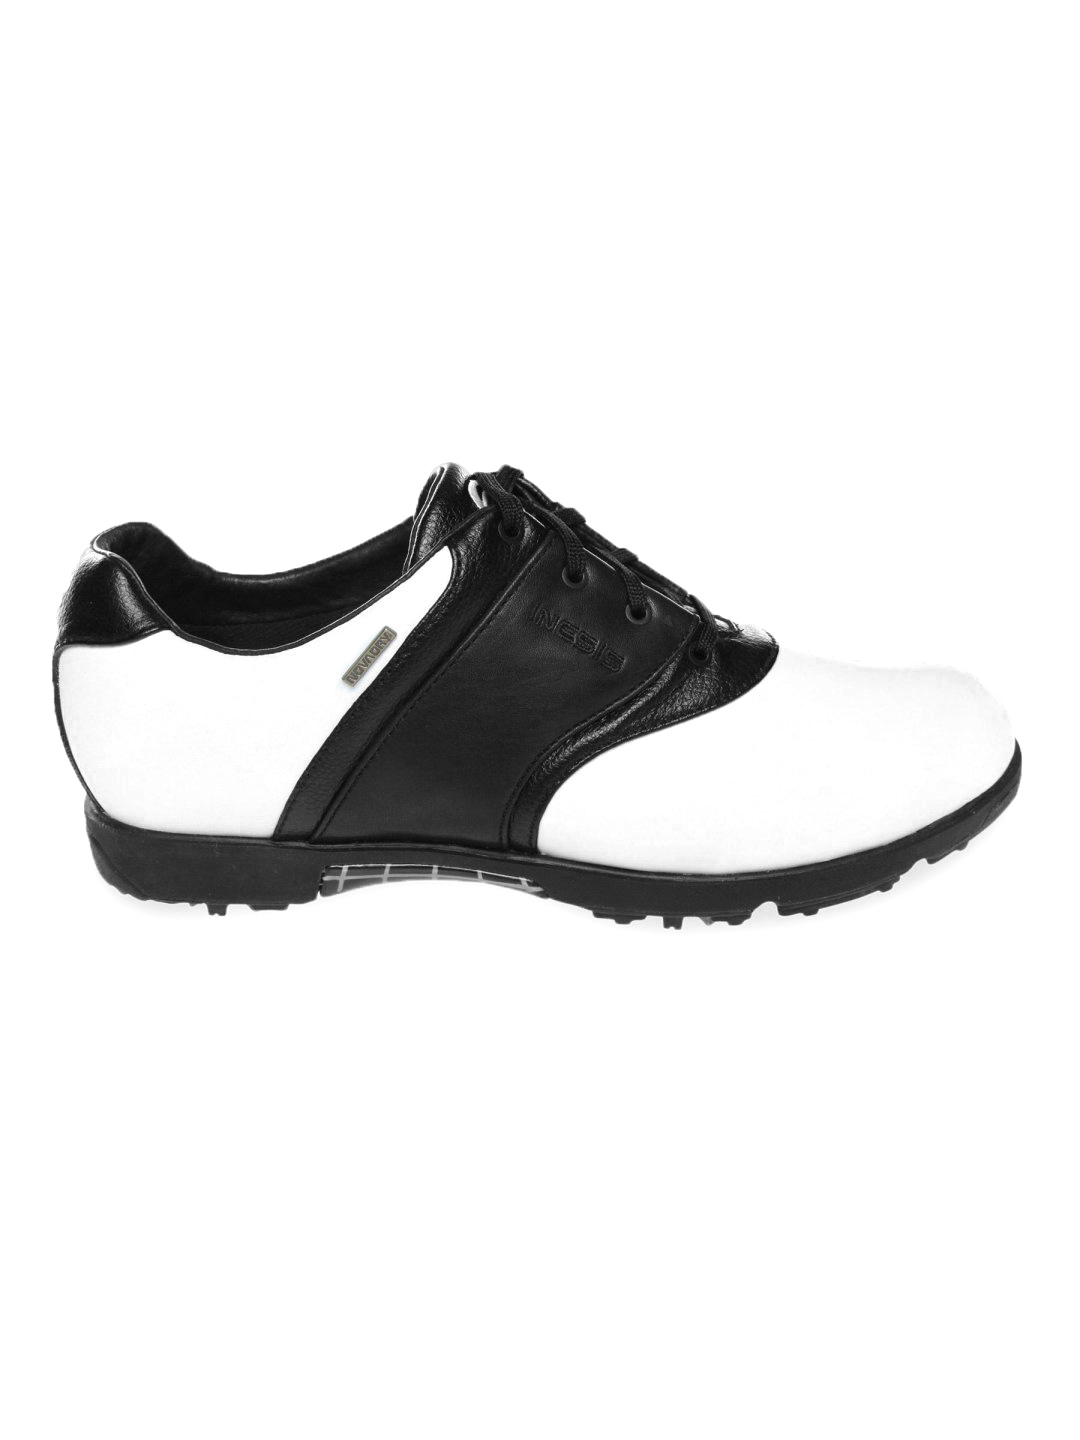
Inesis Water Repellent Canaveral Shoes
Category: Footwear / Shoes / Sports Shoes
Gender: Men
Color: White
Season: Fall 2010
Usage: Sports